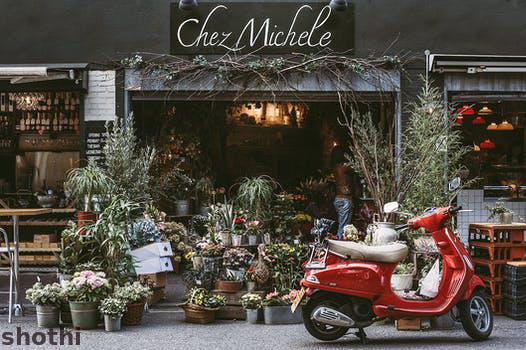
Label: Watermark